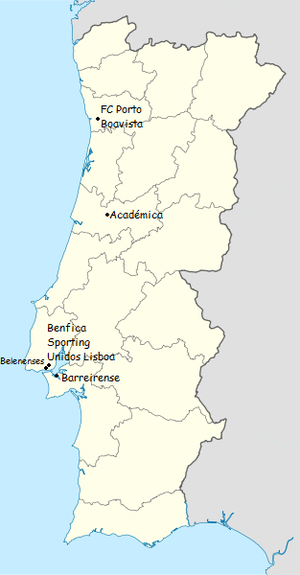
carte des clubs du championnat du portugal de football de première division de 1940-1941 Português: carta dos clubes do campeonato de portugal de futebol de primeira divisao de 1940-1941